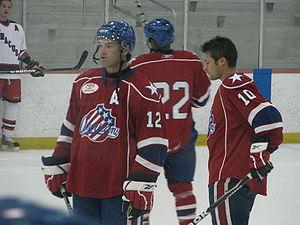
Chris Taylor est un joueur professionnel canadien de hockey sur glace devenu entraîneur. Chris est le frère du joueur de la LNH, Tim Taylor.